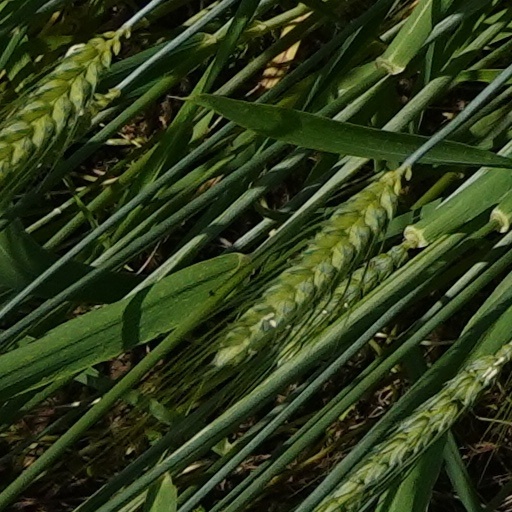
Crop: wheat